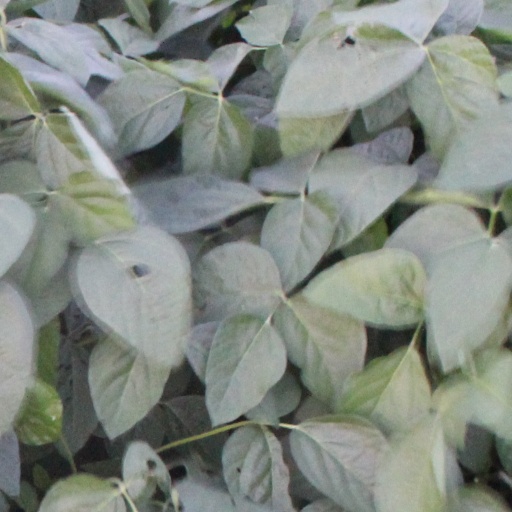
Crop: soybean